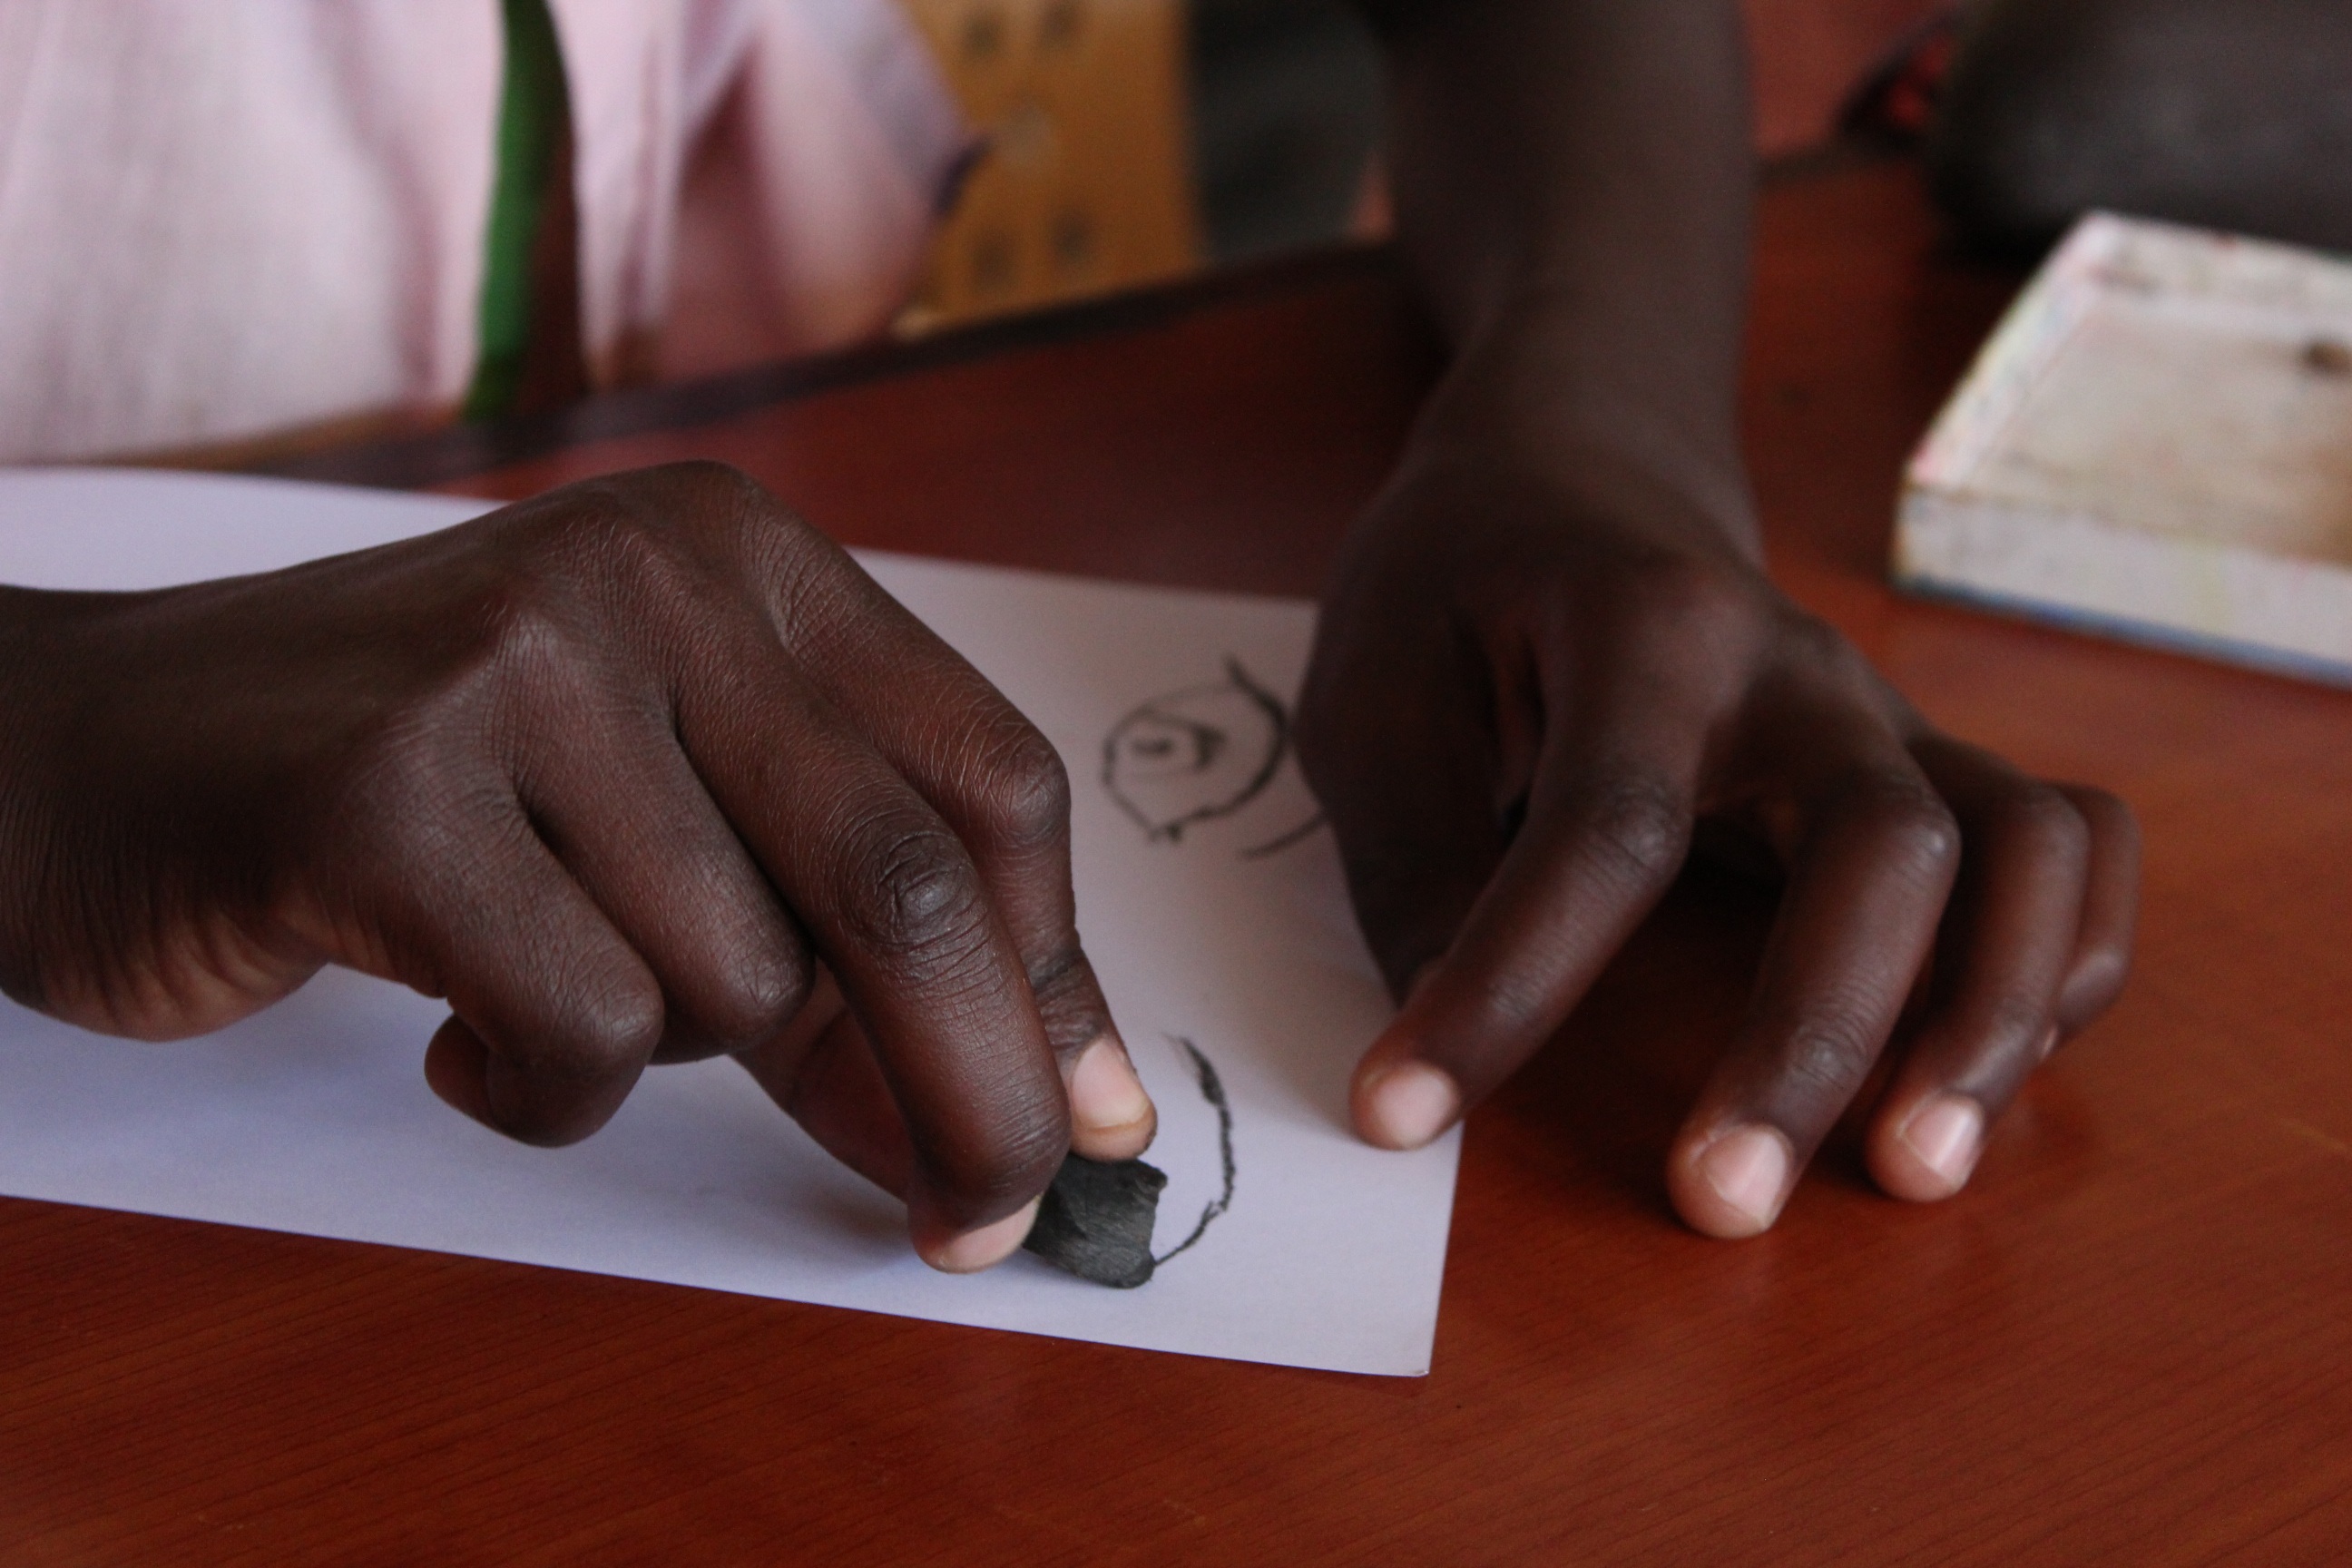
writing, hand, creative, play, leg, finger, africa, create, close up, eyes, children, sketch, design, hands, fingers, picture, school, draw, lesson, sense, subscribe